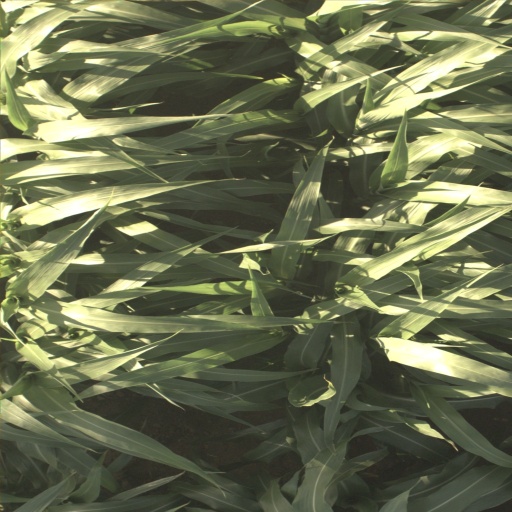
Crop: sorghum